Prithviraj Kapoor

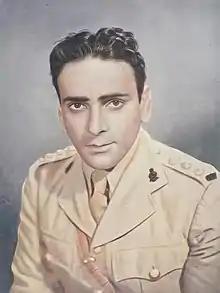
Kapoor in the film "Ek Raat" (1942)

Prithviraj Kapoor (born Prithvinath Kapoor; 3 November 1906 – 29 May 1972) was an Indian actor who is also considered to be one of the founding figures of Hindi cinema. He was associated with IPTA as one of its founding members and established the Prithvi Theatres in 1944 as a travelling theatre company based in Bombay.